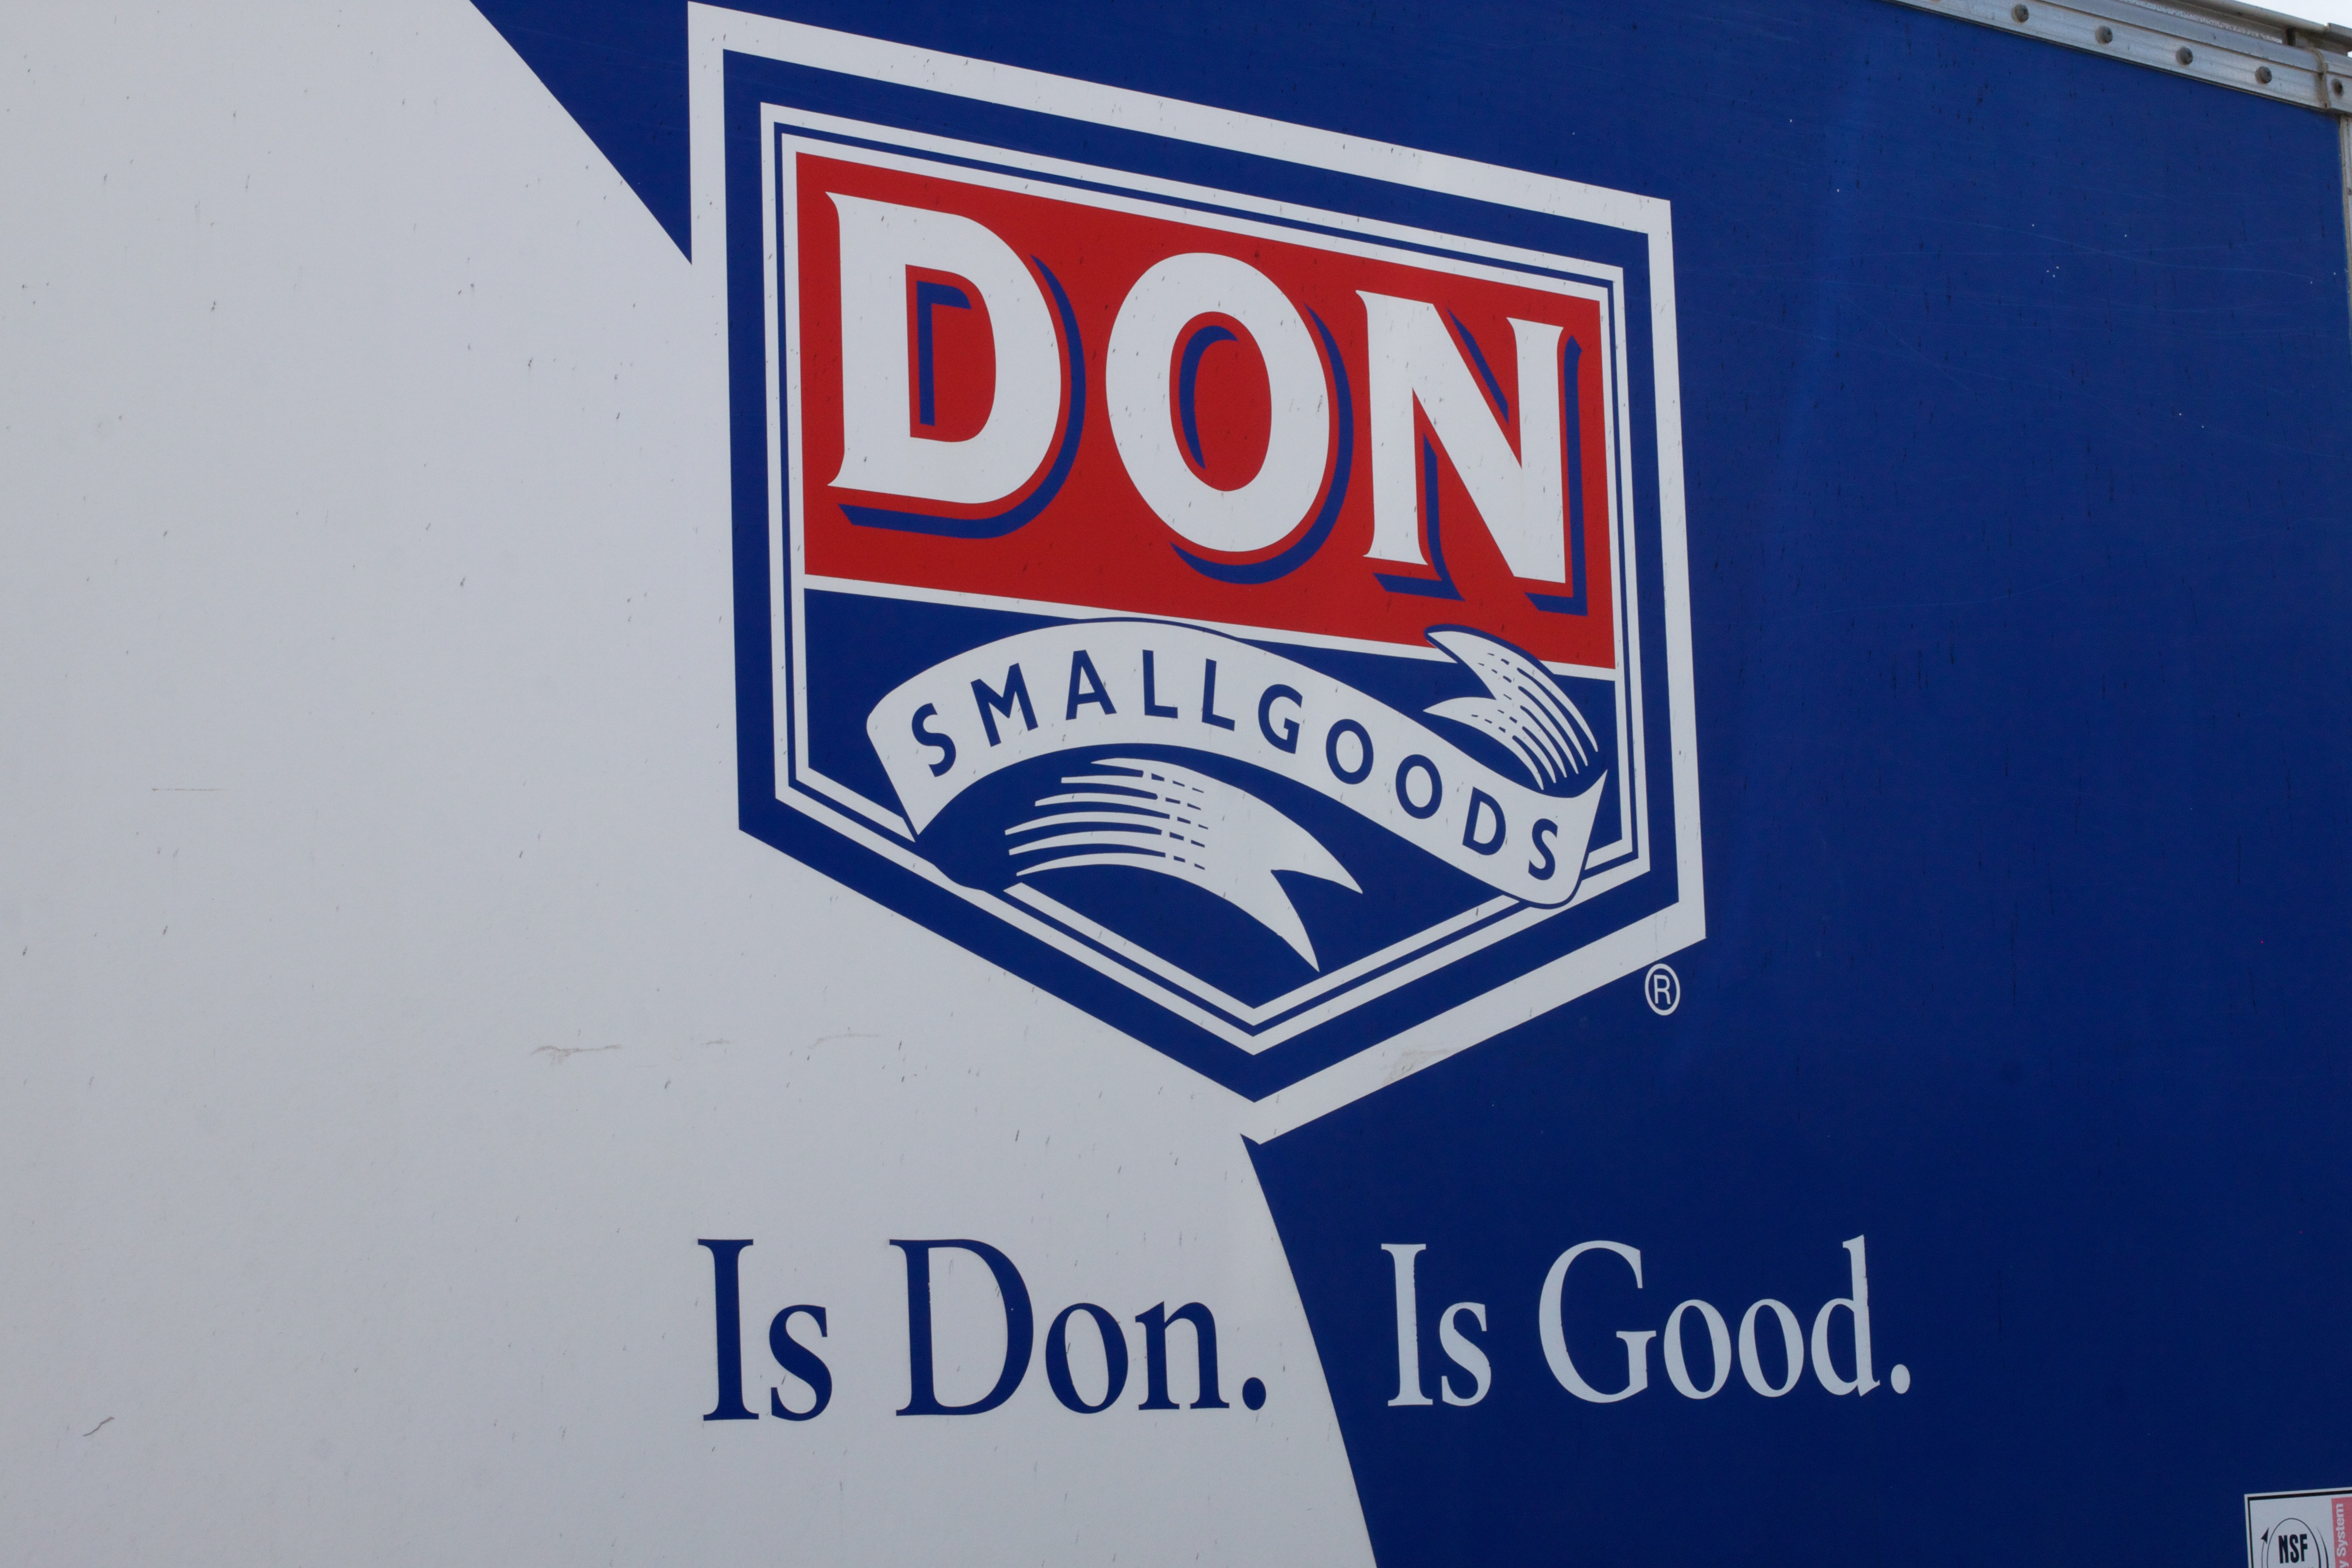
advertising, sign, banner, signage, brand, font, logo, trademark, auodyssey